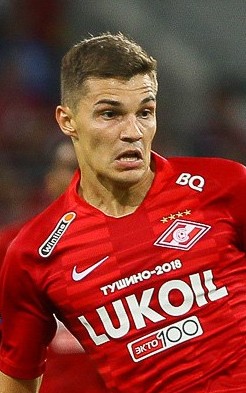
โรมัน ซอบนิน

| name = โรมัน ซอบนิน
| full_name = โรมัน เซอร์เกเยวิช ซอบนิน
| image = SM-PAOK (4) (cropped).jpg
| caption = ซอบนินกับสโมสรฟุตบอลสปาร์ตัคมอสโก|สปาร์ตัคมอสโกใน ค.ศ. 2018
| birth_place = อีร์คุตสค์ รัสเซีย
| height = 1.85 เมตร
| position = กองกลาง
| currentclub = สโมสรฟุตบอลสปาร์ตัคมอสโก|สปาร์ตัคมอสโก
| clubnumber = 47
| youthyears1 = | youthclubs1 = FC Zvezda Irkutsk|Zvezda Irkutsk
| youthyears2 = 2004–2010 | youthclubs2 = Konoplyov football academy
| years1 = 2011–2013 | clubs1 = FC Akademiya Tolyatti|Akademiya Tolyatti | caps1 = 23 | goals1 = 0
| years2 = 2013–2016 | clubs2 = สโมสรฟุตบอลดีนาโมมอสโก|ดีนาโมมอสโก | caps2 = 48 | goals2 = 2
| years3 = 2016– | clubs3 = สโมสรฟุตบอลสปาร์ตัคมอสโก|สปาร์ตัคมอสโก | caps3 = 95 | goals3 = 5
| nationalyears1 = 2009–2010 | nationalteam1 = รัสเซีย อายุไม่เกิน 16 ปี | nationalcaps1 = 11 | nationalgoals1 = 0
| nationalyears2 = 2010–2011 | nationalteam2 = รัสเซีย อายุไม่เกิน 17 ปี | nationalcaps2 = 15 | nationalgoals2 = 0
| nationalyears3 = 2012 | nationalteam3 = รัสเซีย อายุไม่เกิน 18 ปี | nationalcaps3 = 8 | nationalgoals3 = 1
| nationalyears4 = 2012–2013 | nationalteam4 = รัสเซีย อายุไม่เกิน 19 ปี | nationalcaps4 = 13 | nationalgoals4 = 0
| nationalyears5 = 2015–2016 | nationalteam5 = รัสเซีย อายุไม่เกิน 21 ปี | nationalcaps5 = 4 | nationalgoals5 = 0
| nationalyears6 = 2015– | nationalteam6 = ฟุตบอลทีมชาติรัสเซีย|รัสเซีย | nationalcaps6 = 27 | nationalgoals6 = 0
โรมัน เซอร์เกเยวิช ซอบนิน (; เกิดวันที่ 11 กุมภาพันธ์ ค.ศ. 1994) เป็นนักฟุตบอลชาวรัสเซียที่ลงเล่นในตำแหน่งกองกลางให้กับสโมสรฟุตบอลสปาร์ตัคมอสโก|สปาร์ตัคมอสโก พี่ชายของเขา อาเล็กซานดรา ซอบนิน ก็เป็นนักฟุตบอลอาชีพด้วยเช่นกัน
== สโมสรอาชีพ ==
เขาลงเล่นนัดแรกให้กับอะคาเดมียาโตลยัตตีในรัสเซียนเซคันด์ดิวิชันเมื่อวันที่ 30 เมษายน ค.ศ. 2011 ในนัดที่พบกับอูฟา และลงเล่นนัดรกในรัสเซียนพรีเมียร์ลีก ให้กับสโมสรฟุตบอลดีนาโมมอสโก|ดีนาโมมอสโกเมื่อวันที่ 19 กรกฎาคม ค.ศ. 2013 ในนัดที่พบกับสโมสรฟุตบอลอันจีมาคัชคาลา|อันจีมาคัชคาลา ต่อมาในวันที่ 15 มิถุนายน ค.ศ. 2016 หลังจากที่ดีนาโมตกชั้น เขาย้ายไปสโมสรฟุตบอลสปาร์ตัคมอสโก|สปาร์ตัคมอสโก
== ทีมชาติ ==
ในวันที่ 31 มีนาคม ค.ศ. 2015 ซอบนินลงเล่นนัดแรกให้กับฟุตบอลทีมชาติรัสเซีย|ทีมชาติรัสเซียในนัดกระชับมิตรที่พบกับฟุตบอลทีมชาติคาซัคสถาน|คาซัคสถาน ต่อมาในวันที่ 11 พฤษภาคม ค.ศ. 2018 เขามีชื่อติดทีมชาติรัสเซียชุดเบื้องต้นในการแข่งขันฟุตบอลโลก 2018 และยังมีชื่อในทีมชาติชุดสุดท้าย เขาลงเล่นให้กับรัสเซียครบทุกนัดทุกนาที ก่อนที่จะตกรอบก่อนรองชนะเลิศด้วยการพ่ายแพ้การยิงลูกโทษต่อฟุตบอลทีมชาติโครเอเชีย|โครเอเชีย
== เกียรติประวัติ ==
;สปาร์ตัคมอสโก
* รัสเซียนพรีเมียร์ลีก: 2016-17
* รัสเซียนซูเปอร์คัพ: 2017
== อ้างอิง ==
== แหล่งข้อมูลอื่น ==
*
หมวดหมู่:นักฟุตบอลชาวรัสเซีย
หมวดหมู่:นักฟุตบอลทีมชาติรัสเซีย
หมวดหมู่:ผู้เล่นสโมสรฟุตบอลดีนาโมมอสโก
หมวดหมู่:ผู้เล่นในรัสเซียนพรีเมียร์ลีก
หมวดหมู่:กองกลางฟุตบอล
หมวดหมู่:ผู้เล่นสโมสรฟุตบอลสปาร์ตัคมอสโก
หมวดหมู่:ผู้เล่นในฟุตบอลโลก 2018
หมวดหมู่:ผู้เล่นในฟุตบอลชิงแชมป์แห่งชาติยุโรป 2020